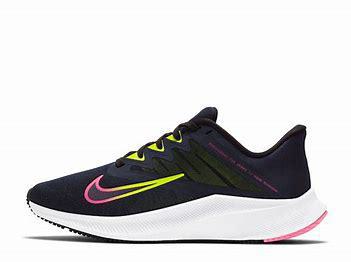
Brand: Nike
Model: Quest 3